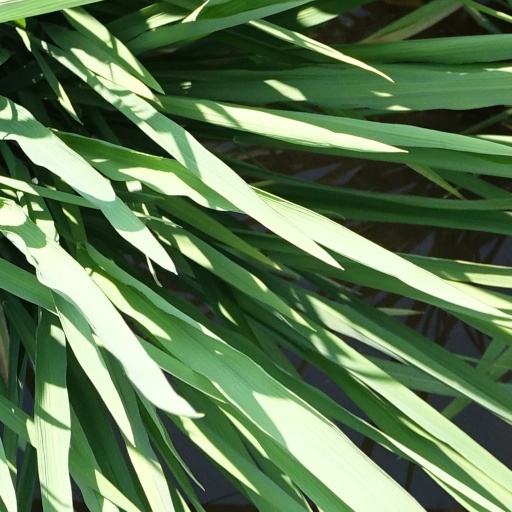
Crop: rice